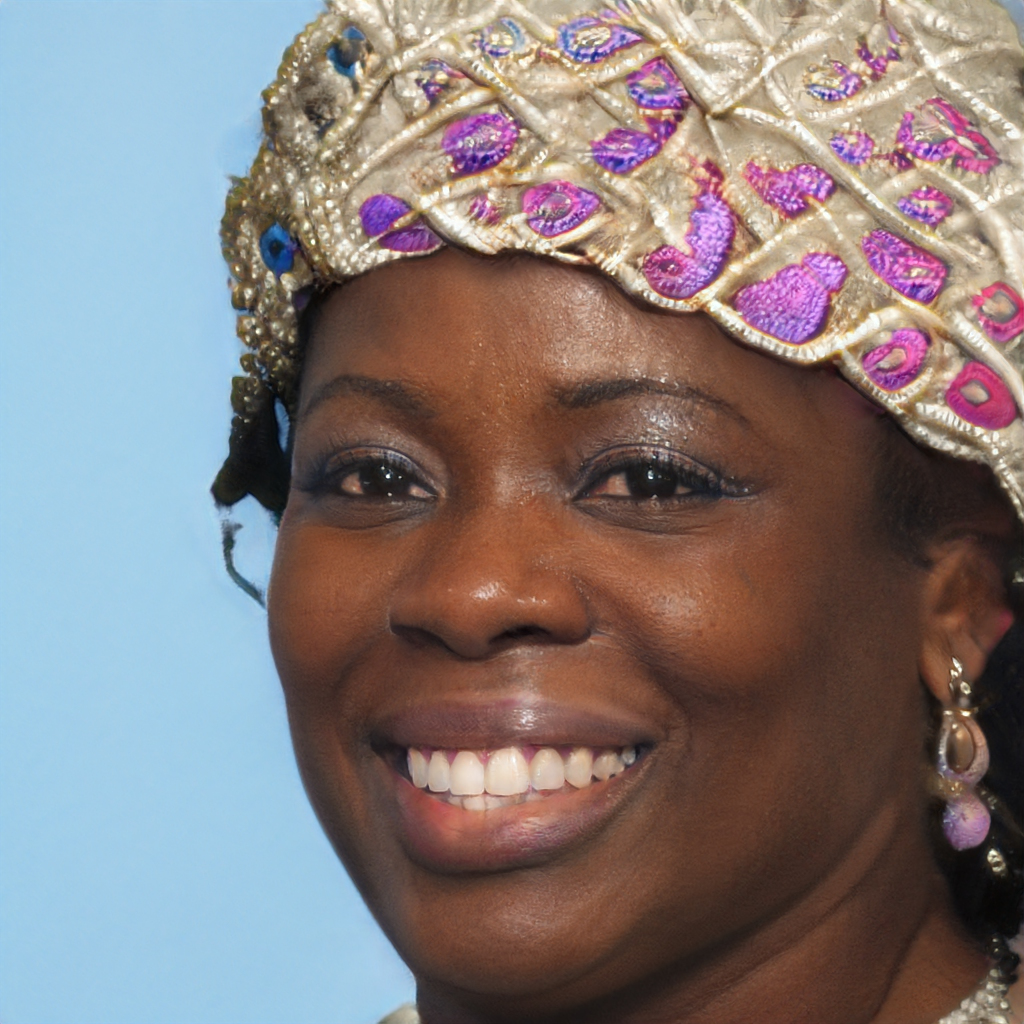
Gender: Female